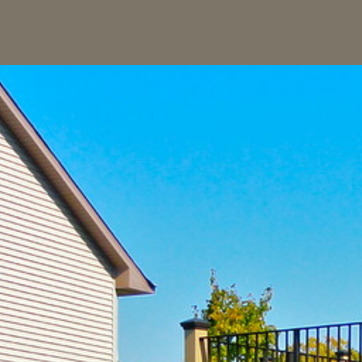
Material: sky